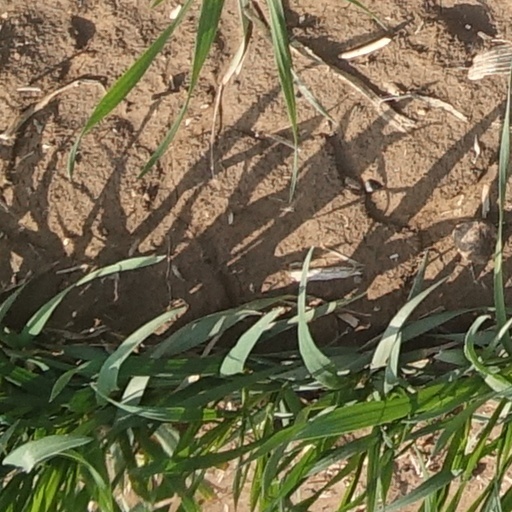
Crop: wheat